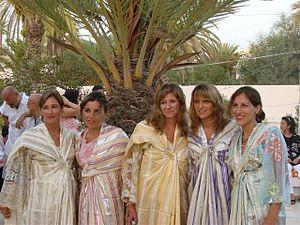
Le houli, aussi appelé fouta, melhafa ou h'rem dans certaines localités, est un habit traditionnel porté principalement par les femmes de Djerba en Tunisie. Il se présente comme un grand morceau d'étoffe rectangulaire, généralement de 120 à 140 centimètres de longueur et de 380 à 400 centimètres de largeur.